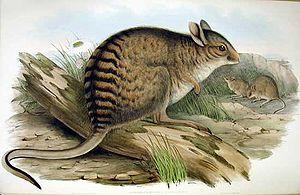
Le Wallaby-lièvre rayé ou lièvre wallaby rayé est une espèce de marsupiaux courant dans les îles Bernier et Dorre, au large de l'Australie Occidentale. C'est la seule espèce du genre Lagostrophus. Lagostrophus est le seul genre encore existant de la sous famille des Sthenurinae.